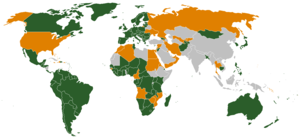
États membres de la Cour pénale internationale. 한국어: 국제형사재판소에 관한 로마 규정 당사국 中文: 《国际刑事法院罗马规约》的签约国分布 日本語: 《国際刑事裁判所ローマ規程》締約国分布 Polski: Państwa-strony Rzymskiego Statutu Międzynarodowego Trybunału Karnego Português: Estados partes do Estatuto de Roma, que criou a Corte Penal Internacional